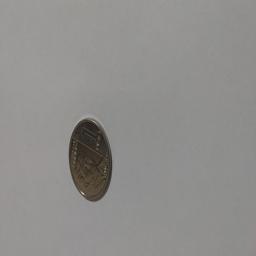
Label: 1_New_Front